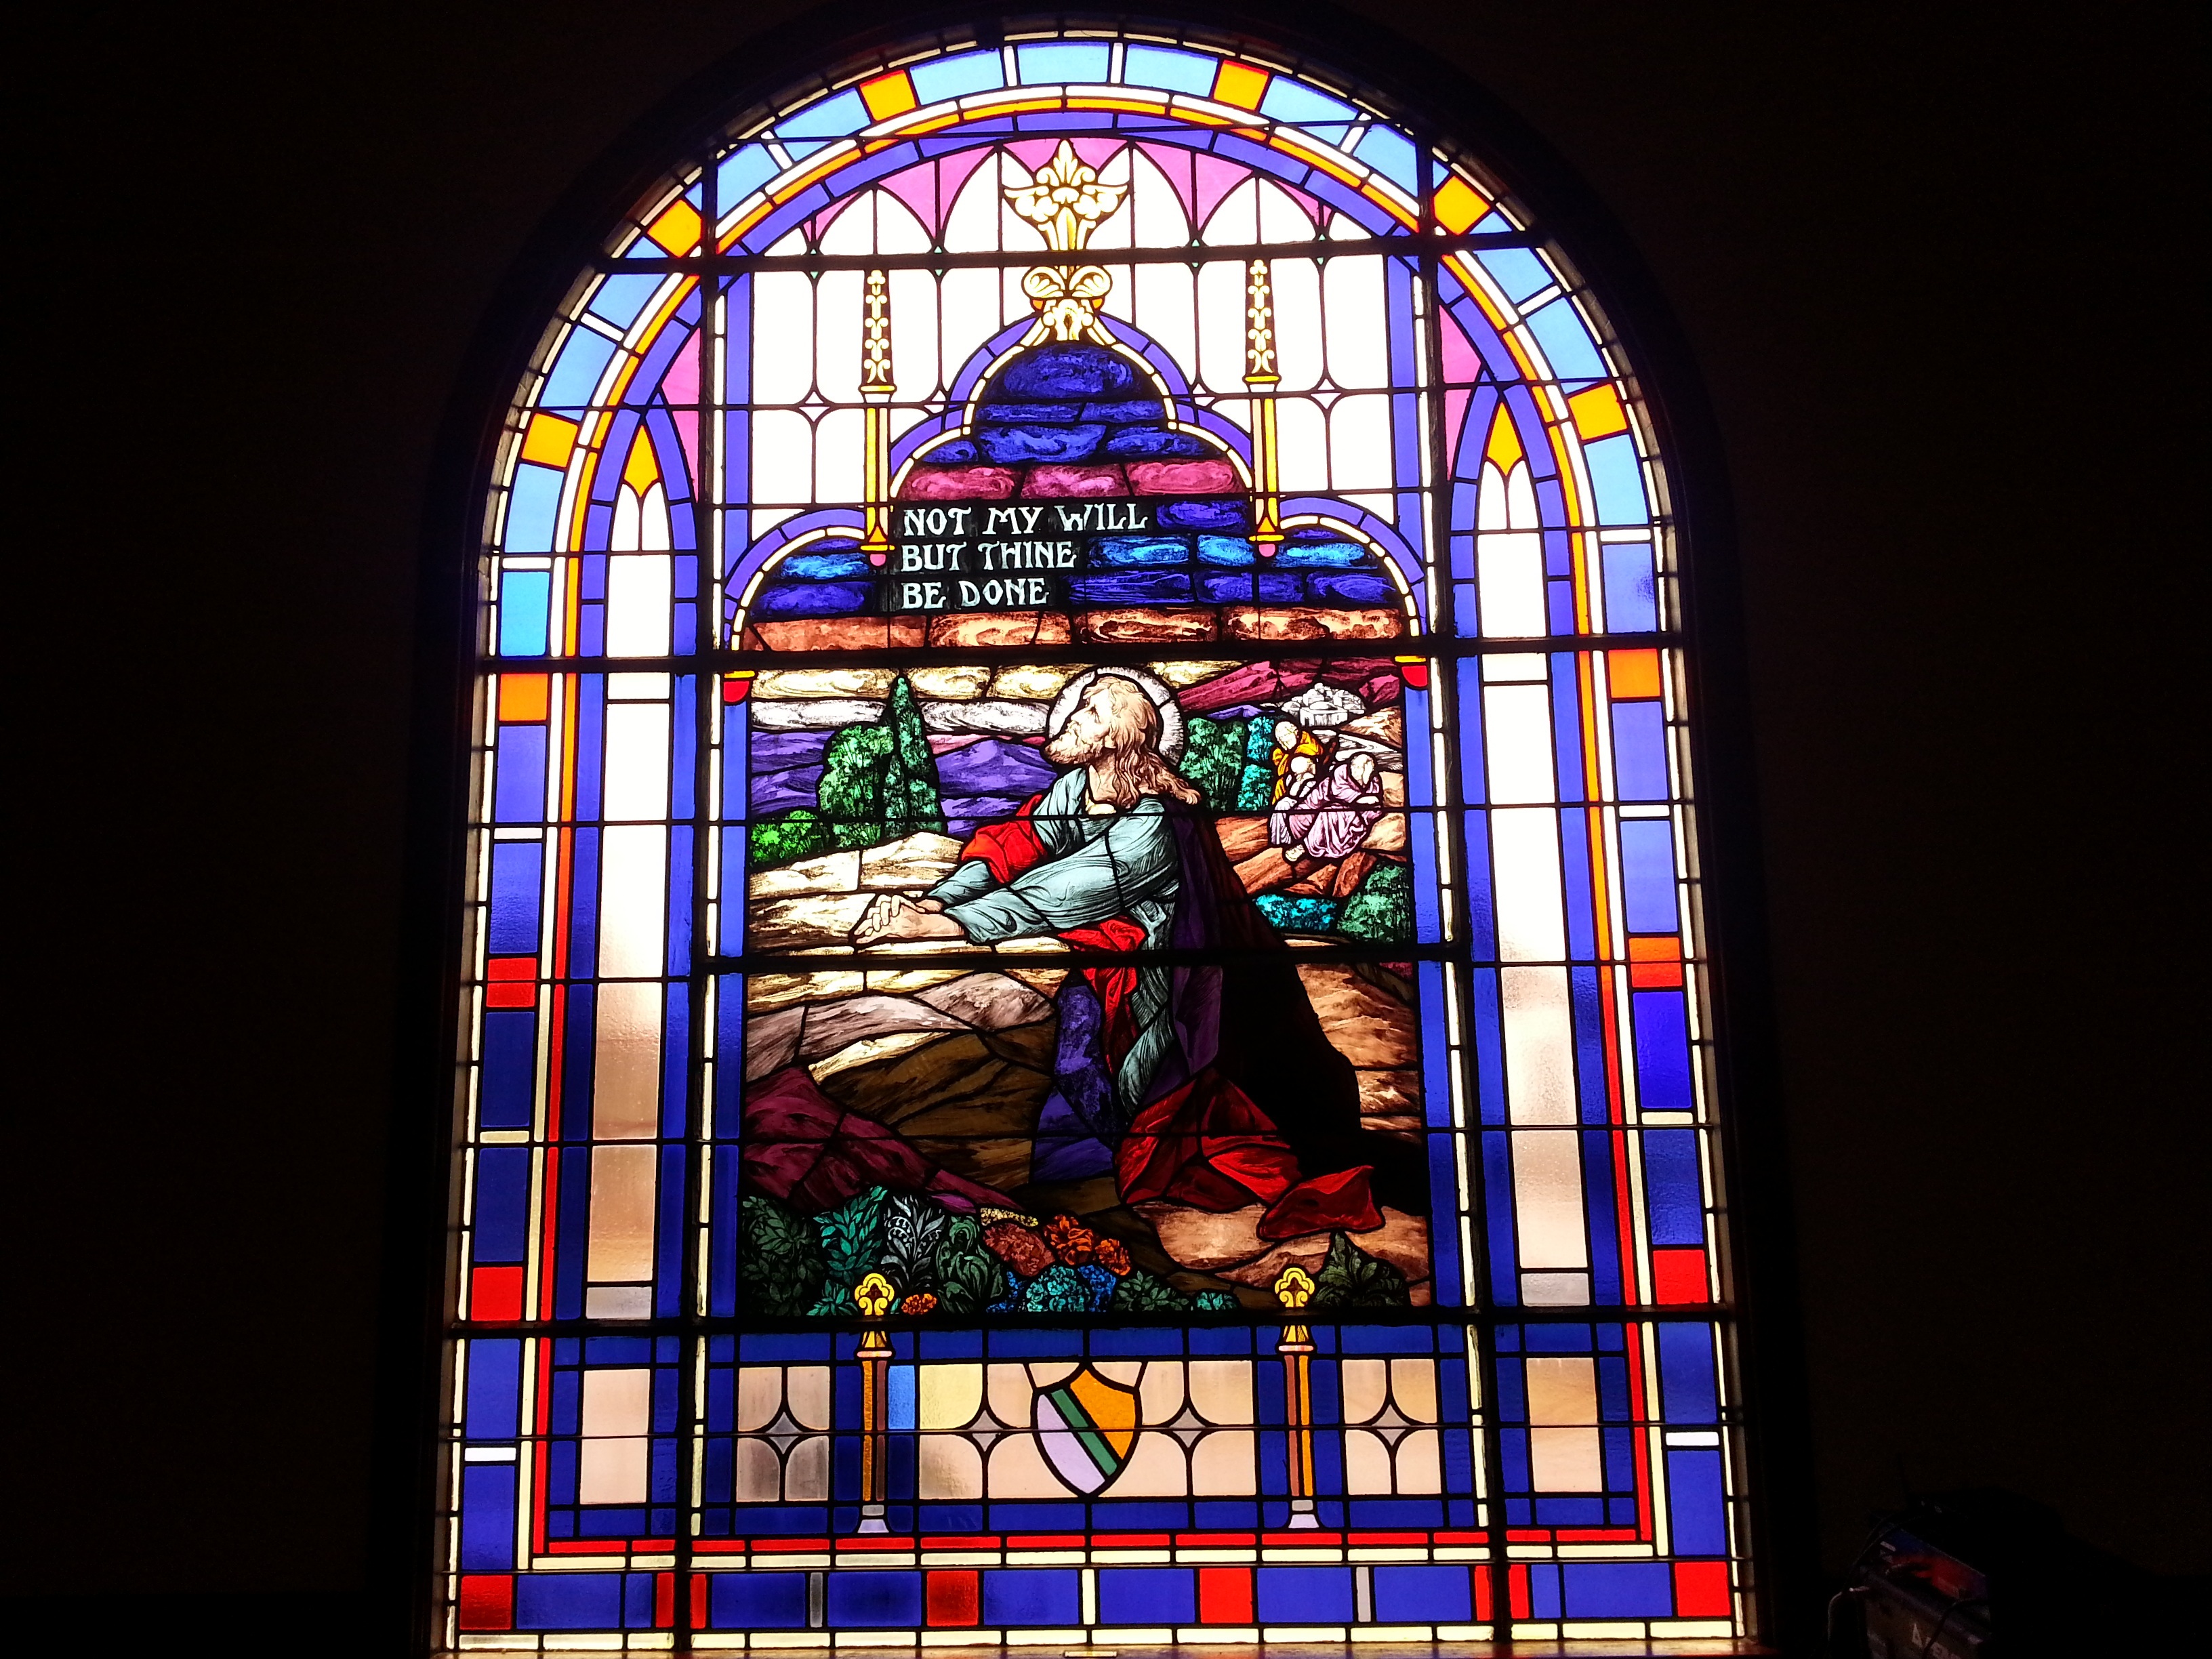
architecture, window, glass, religion, church, colorful, christian, material, stained glass, religious, christ, buildings, symmetry, jesus, christianity, methodist, architectural, stained glass window, religious background, st paul umc big pool md, united methodist, not my will but thine be done